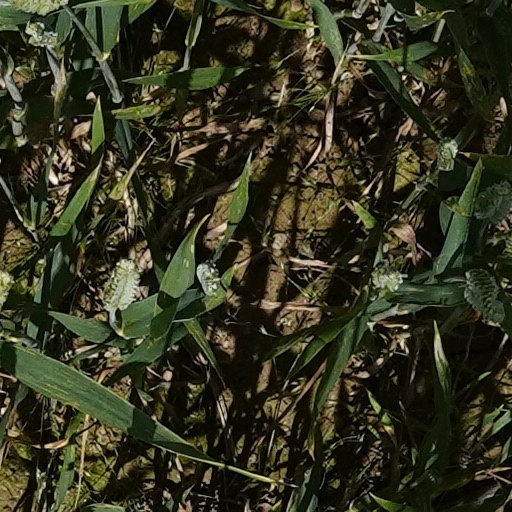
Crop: wheat